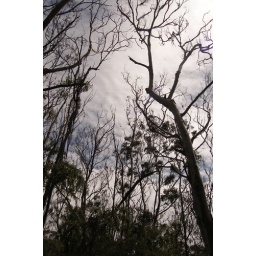
There is a teeny tiny koala bear in this picture that only I will probably see..bigger koala bears are coming...